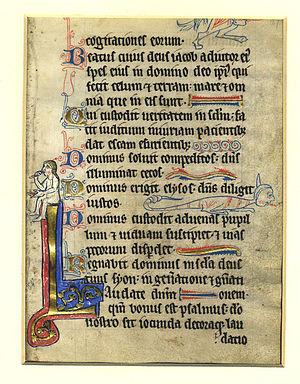
Un bout-de-ligne est un type d'enluminure venant combler l'extrémité d'une ligne qui n'est pas occupée par de l'écriture.